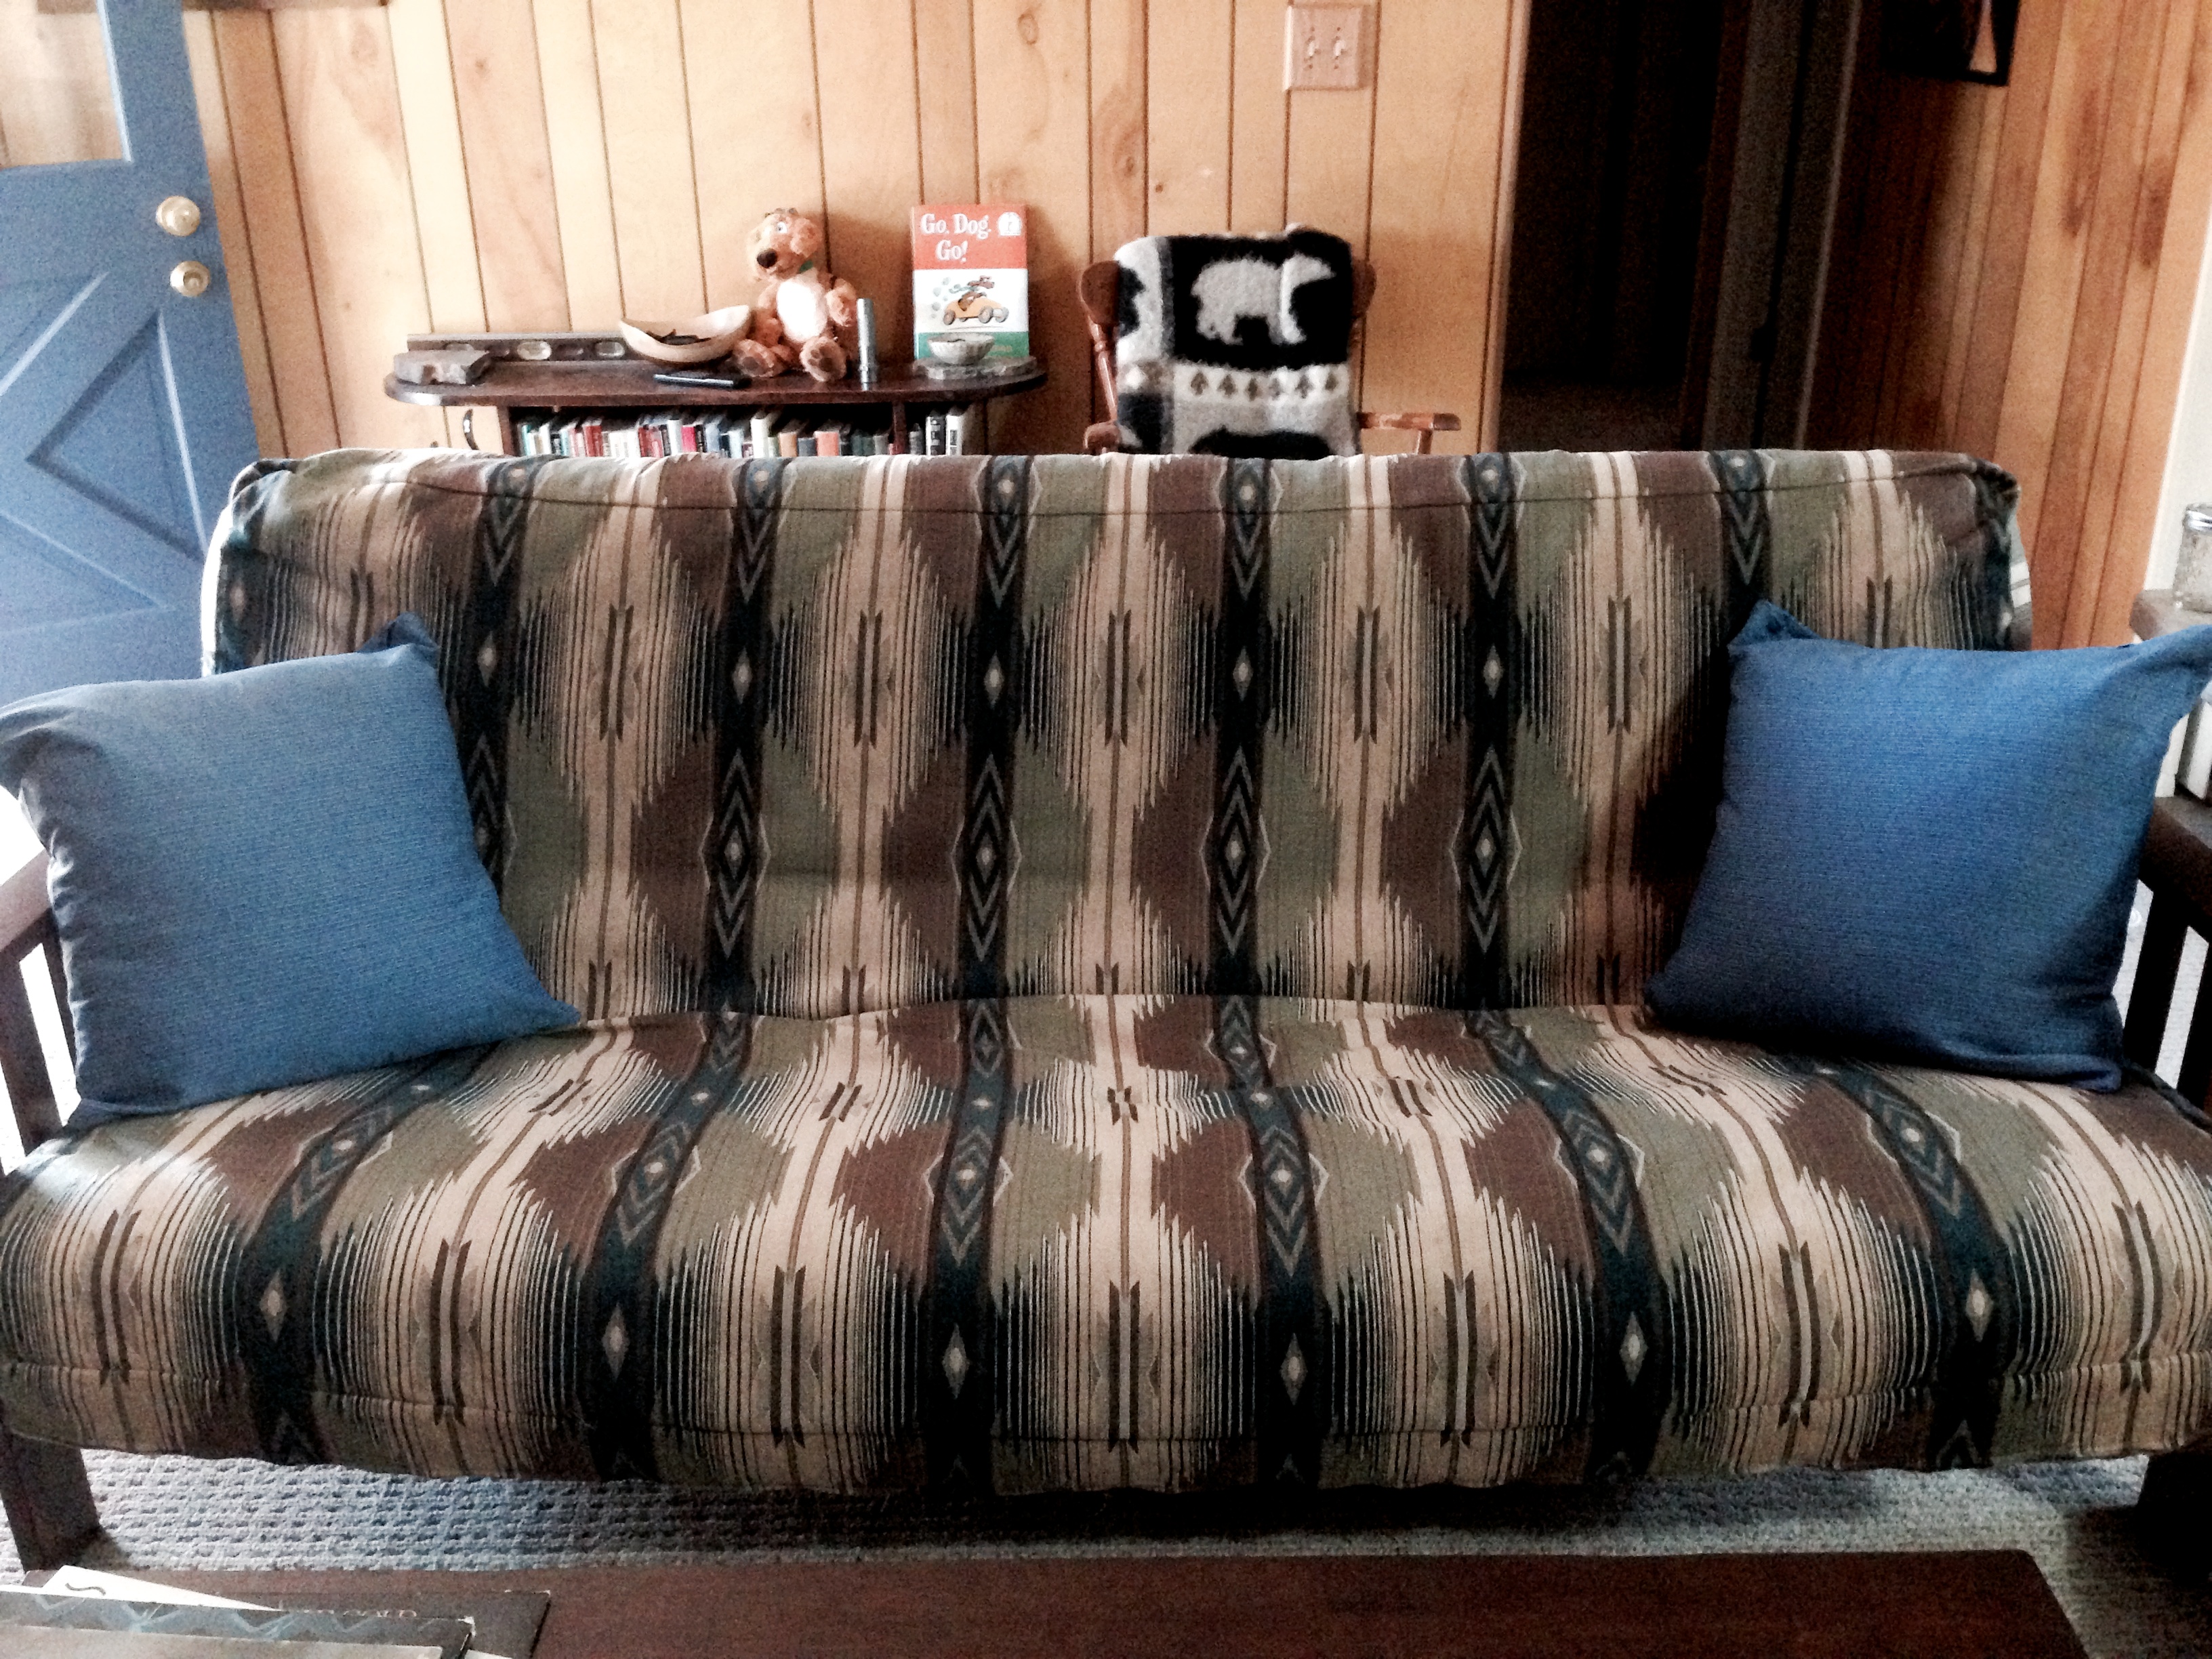
wood, living room, furniture, room, couch, interior design, bed, bed sheet, man made object, studio couch